Real Sociedad Cantera

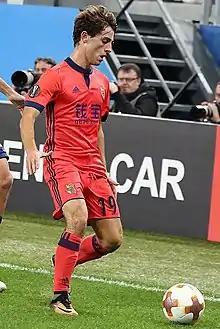
Álvaro Odriozola is a recent example of a player who joined the club at a young age, moved through the youth levels and established himself in the senior team

Real Sociedad's good standing in La Liga after being promoted back in 2010 – including qualifying for the 2013–14 UEFA Champions League – was achieved using a large proportion of homegrown players, with the vast majority of those hailing from the local province (which has a population of 715,000, a small catchment area for an elite football club, and with that potential pool of talent drained further by Athletic Bilbao also considering it a primary recruitment area), indicating a high standard of coaching and development of the young players at their disposal.